Architecture of Kosovo

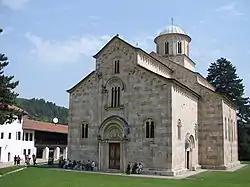
Visoki Dečani

The church of the monastery in Deçan was built by a Franciscan Friar from Kotor called Vita (Vitus). The building is of the Romanesque and Gothic architectural styles. The style it was built in is influenced by Western tradition while the main dome of the church links it with Byzantine traditions. The external part of the church contains details made of marble of different colors decorated with sculpture, while the interior part contains Byzantine frescoes. Most of the original marble furniture is still in the church which is uncommon for churches of this period from the Balkans. The church was founded by the Serbian king Stefan Dečanski (1321–31) and it was constructed as his mausoleum.